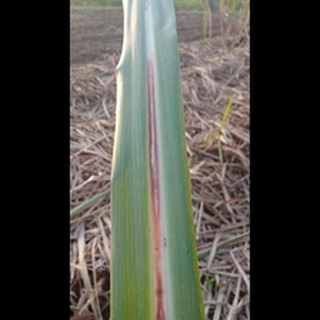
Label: sugarcane_red_rot